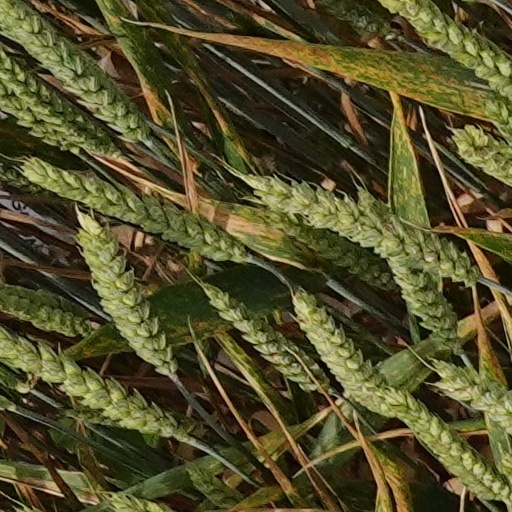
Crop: wheat